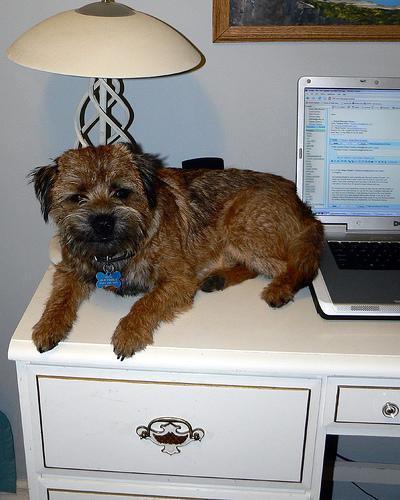
Border_terrier